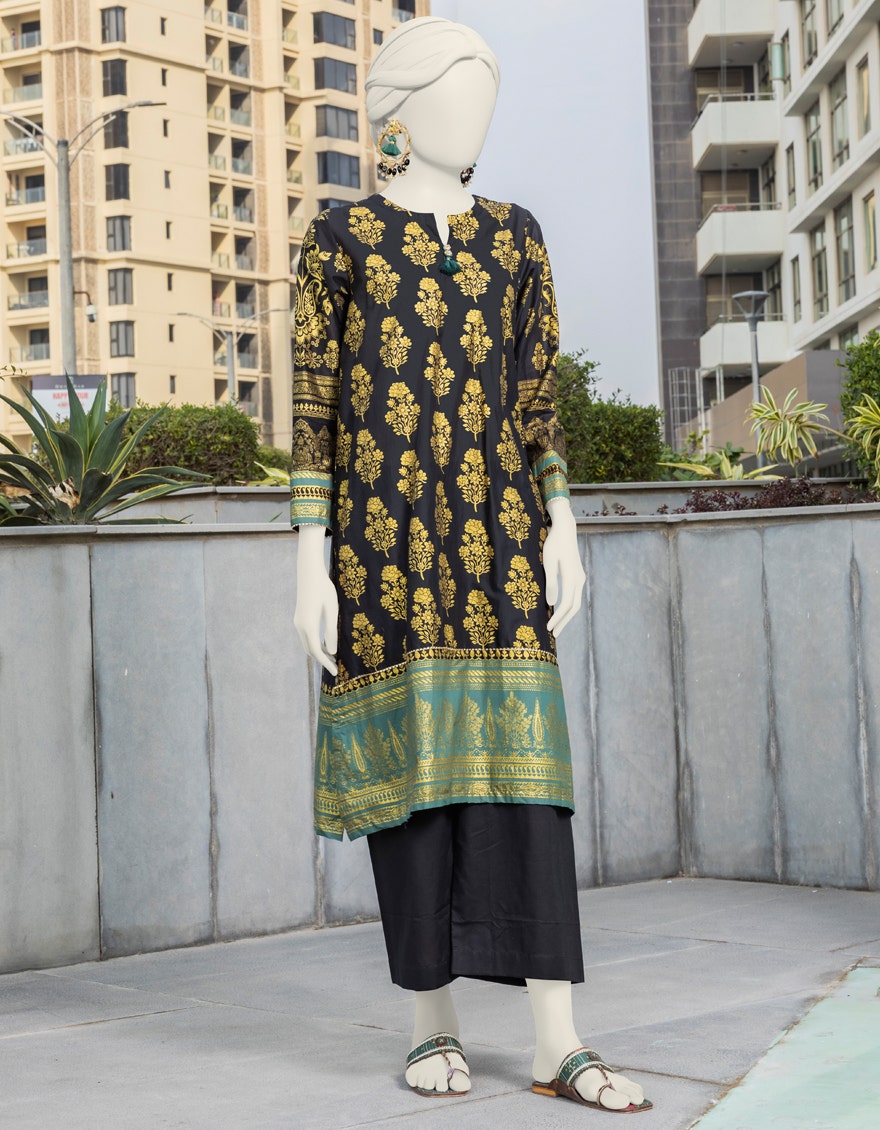
black multi print cotton tunic